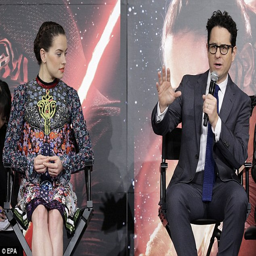
the man behind the movie : looked captivated by person as he spoke at the event